Bechukotai

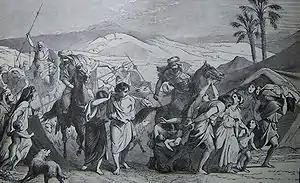
Israelites Carried Captive (illustration from the 1890 Holman Bible)

In the first reading, God promises that if the Israelites follow God's laws, God will bless Israel with rains in their season, and abundant harvests.